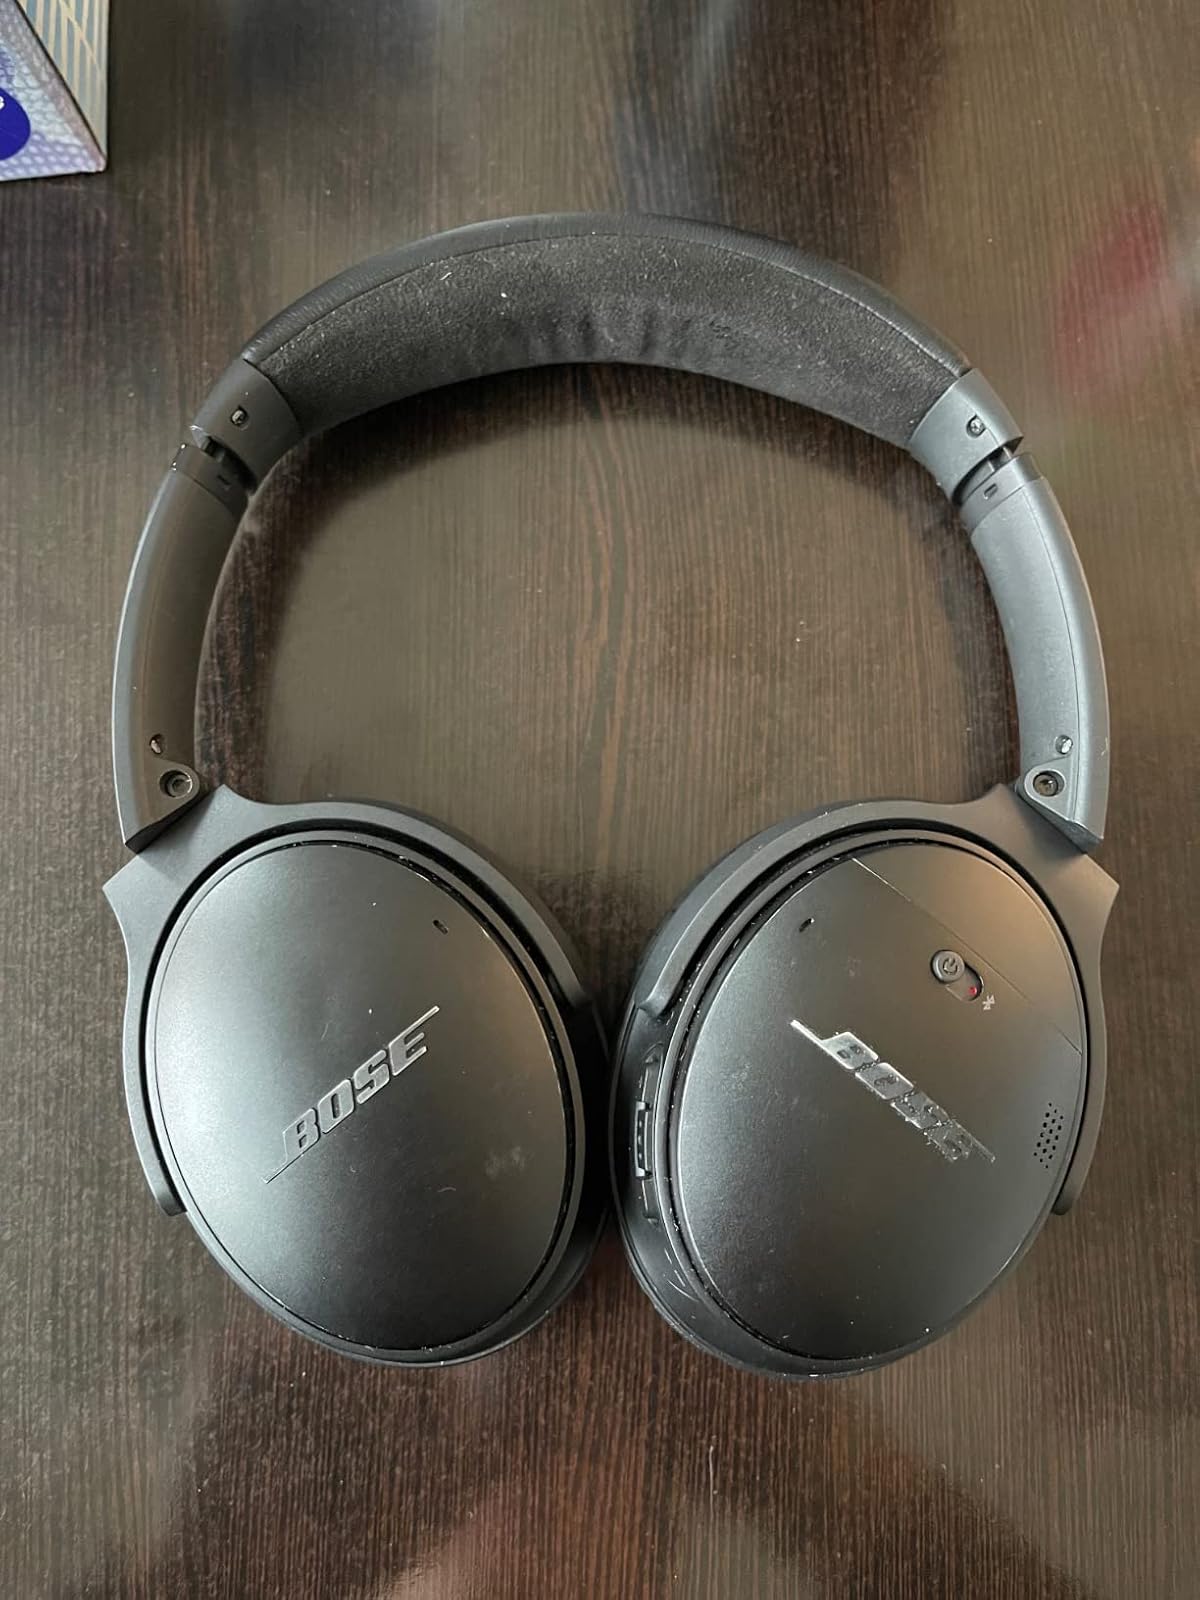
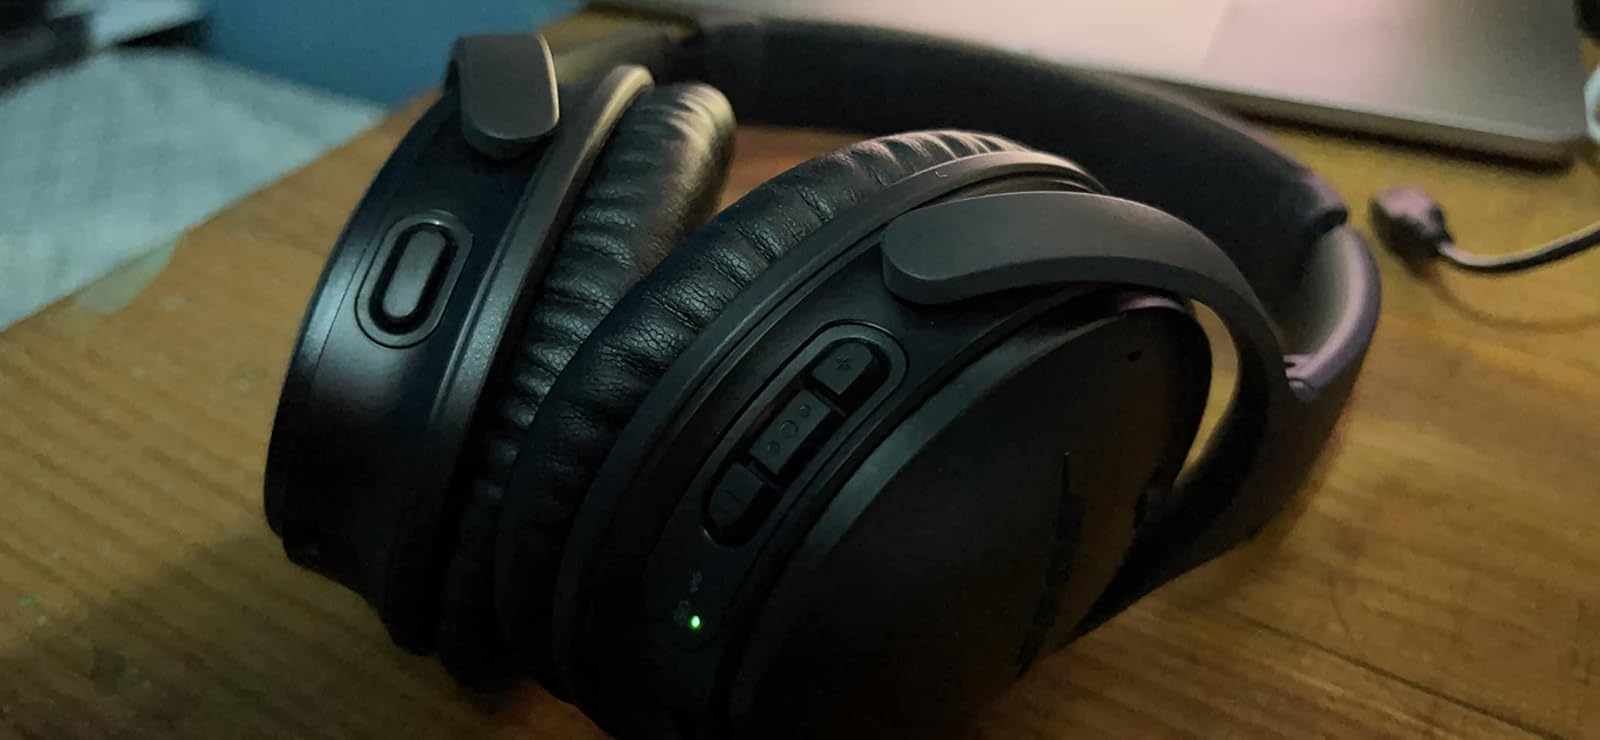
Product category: headphones
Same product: yes